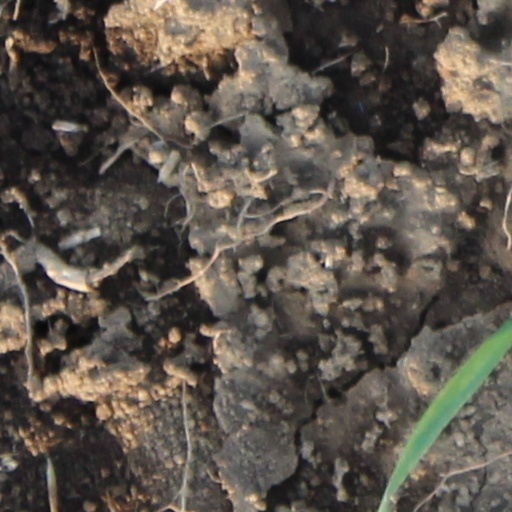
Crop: wheat